KOCO-TV

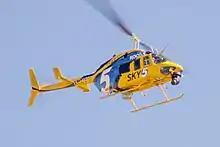
Sky 5 helicopter as seen in 2022

After being acquired by Gannett, the company made substantial investments in KOCO's news operations—among them, the acquisition of an Aerospatiale Astar 350 (branded as "Sky 5"), which was the first helicopter to be used for aerial newsgathering in the Oklahoma City market upon its introduction in February 1978. The format changes during the 1970s ultimately did not reward the station's newscasts with a ratings win, as KOCO remained at a distant third place in the ratings for many years against the then-long-dominant channel 4 and the perennially second-place KWTV. In 1977, KOCO began airing "Wednesday's Child", a weekly feature segment on its 10 p.m. newscast that was presented by Jack Bowen (who served as an anchor/reporter at the station from 1974 to 1987 and again from 1990 to 1995), which profiled children in need of an adoptive family. In June 1979, while on assignment at a Public Service Company of Oklahoma (PSO) press conference, KOCO anchor/reporter Ron Stahl and photographer Bill Collard were arrested on a trespassing complaint after crossing a utility fence to cover a protest against the construction of a nuclear power plant in Inola. Stahl (who contended that he and Collard would have been unable to return for the press conference in time had they chosen to hike more than over rough terrain to reach a sanctioned area to view the demonstrators' arrests) and nine other reporters who were taken into custody—including Tom Newcomb and Susie Welsh of KTVY, and Vicki Monks of KWTV—were convicted and individually levied a $25 fine in January 1980. The convictions were appealed on press freedom infringement complaints, but were upheld by the U.S. Court of Appeals for the Western District of Oklahoma. The Supreme Court declined to review the case upon consideration in January 1984, letting stand the convictions of Stahl and the other reporters.